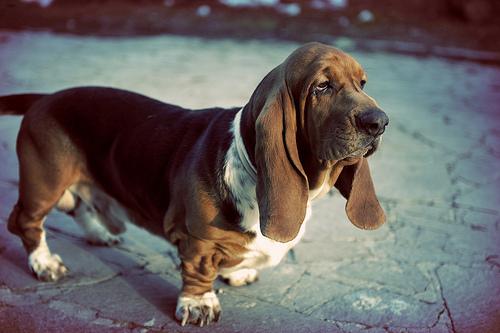
Breed: basset hound